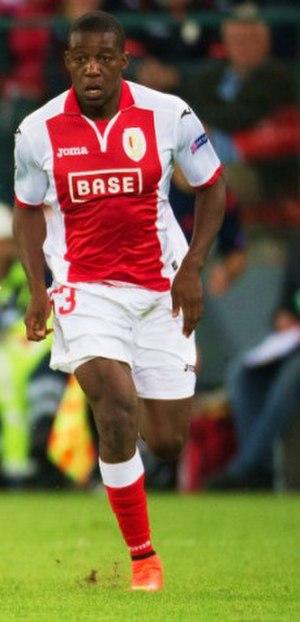
Geoffrey Mujangi Bia, est un footballeur belge d'origine congolaise, né le 12 août 1989 à Kinshasa. Il évolue comme milieu de terrain.